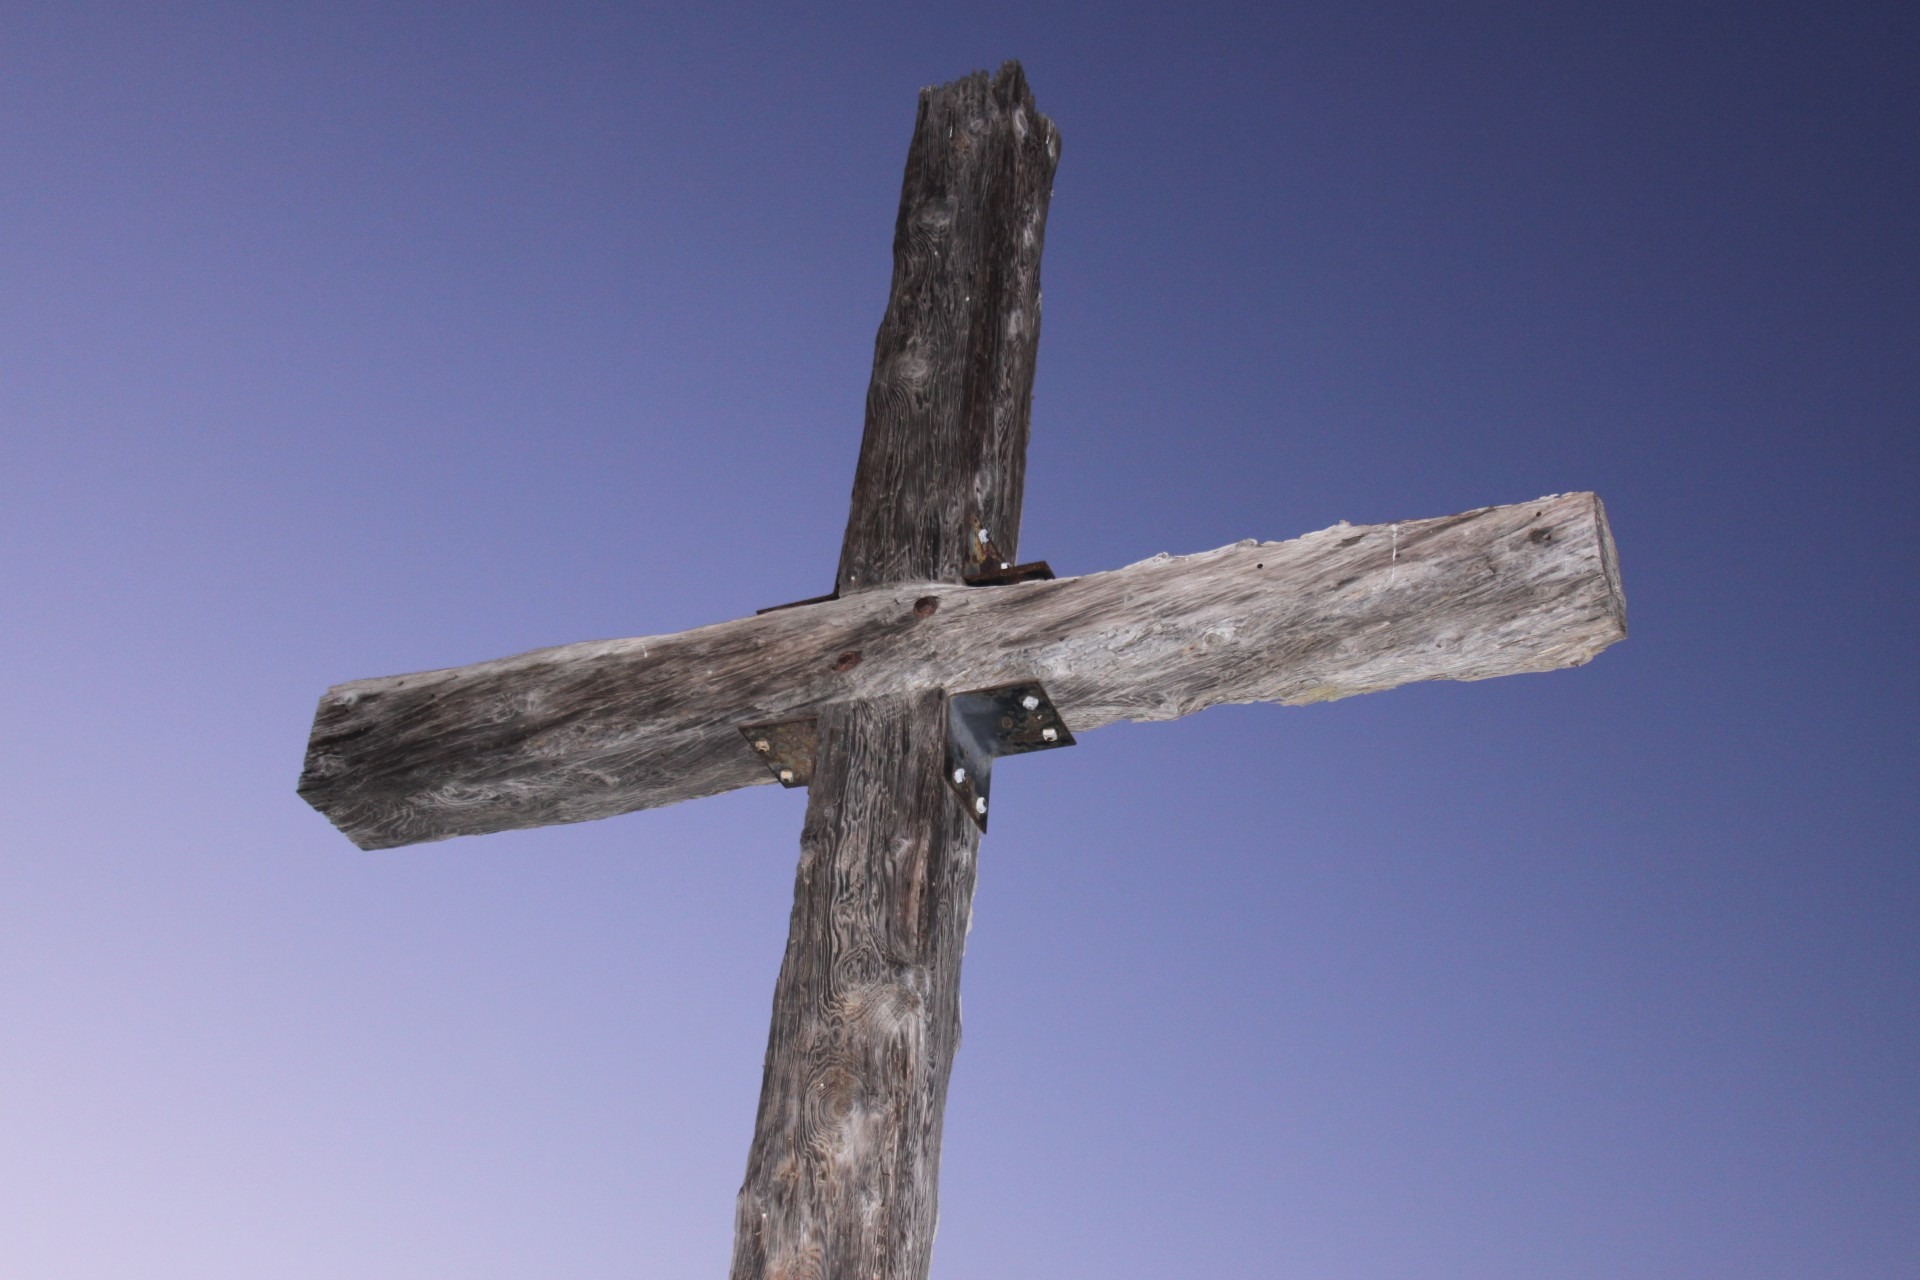
wing, wood, symbol, religion, blue, cross, christian, praying, spiritual, pray, catholic, christ, faith, christianity, worship, holy, crucifixion, icon, god, crucifix, resurrection, spirituality, catholicism, belief